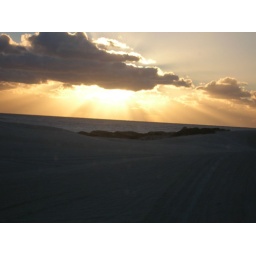
Sunset over the white sand dunes of Lancelin (North of Perth)